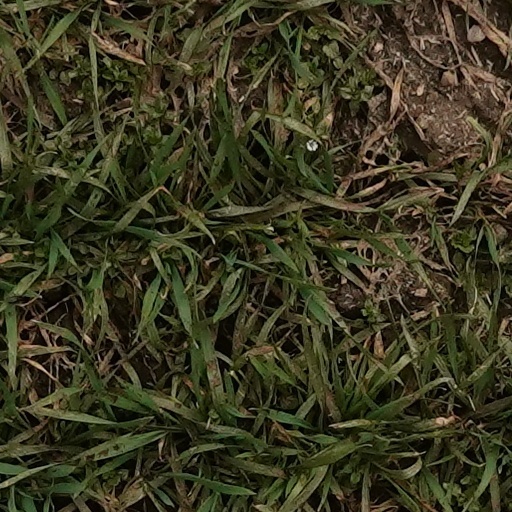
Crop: wheat